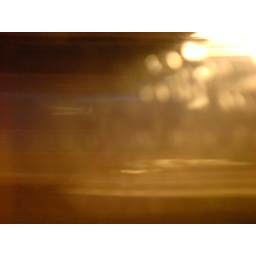
best pic 3 at speed through a train window in late evening